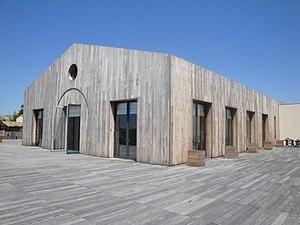
Château Clerc Milon est un vignoble situé au nord-est de l'appellation pauillac en Gironde. Il fait partie de la classification officielle des vins de Bordeaux de 1855 dans laquelle il tient la place de cinquième grand cru.